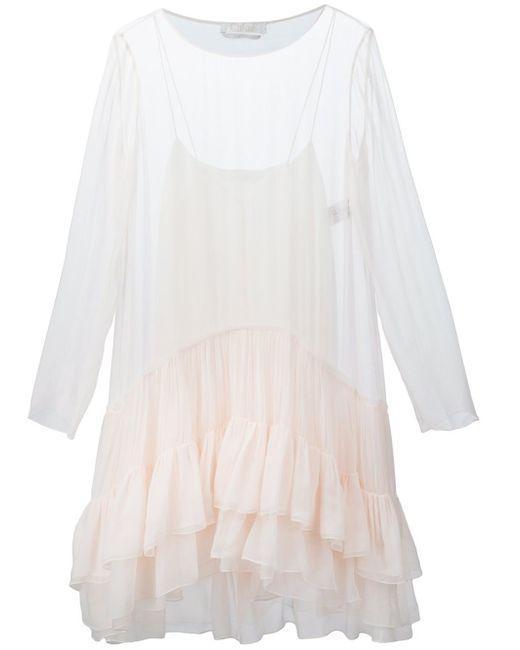
Weißes Top mit Rundhalsausschnitt und vollen Ärmeln für Damen